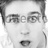
Emotion: surprise